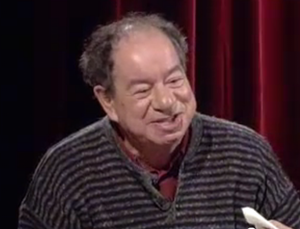
Alberto Pimenta, Câmara Clara, 2008
Alberto Pimenta est un écrivain, poète, essayiste et artiste portugais.